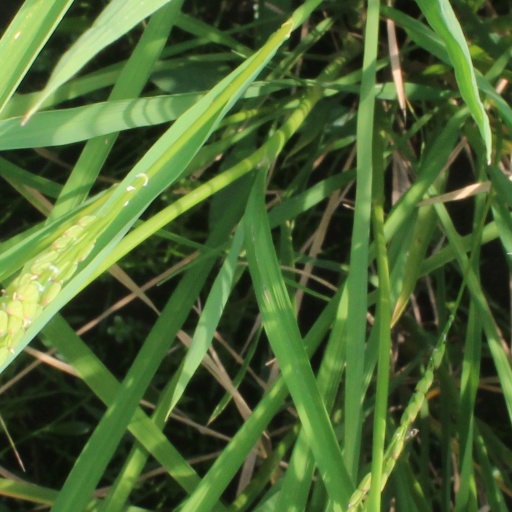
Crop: rice